Turney-Hutchins House

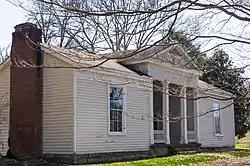

The Turney-Hutchins House is a historic house in Hartsville, Tennessee. It was the home of two veterans of the American Revolutionary War. It is listed on the National Register of Historic Places.